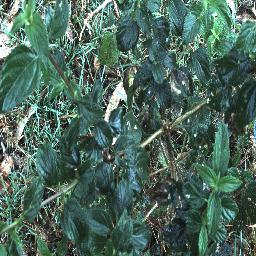
Label: lantana